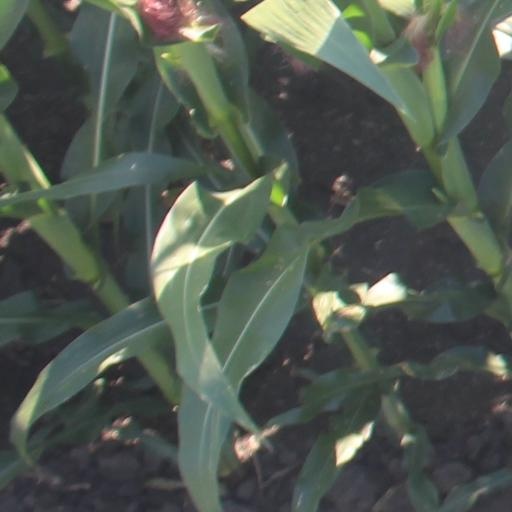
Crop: maize; corn